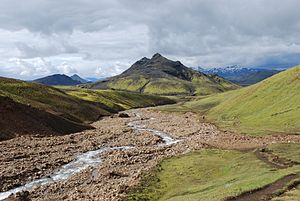
Laugavegur
Landskab set fra rutestien.
Laugavegur er en vandringsrute på det sydvestlige Island fra varmkildeområdet Landmannalaugar til gletsjerdalen Þórsmörk. Den er kendt for den brede vifte af landskaber på sin 55 km lange rute. Ruten er typisk afsluttet i løbet af 2-4 dage med mulige stop ved bjerghytterne på Hrafntinnusker, Álftavatn, Hvanngil og Emstrur. En ultramarathon holdes på ruten hver juli. Det er muligt at kombinere turen med femvörðuhálsruten, der går over passet fra Þórsmörk til Skógar i yderligere en eller to dage eller yderligere 25 km. Landmannalaugar, Þórsmörk og Skógar kan alle nås med bus om sommeren. En bus fra Hella forbinder med Álftavatn en gang om dagen om sommeren.